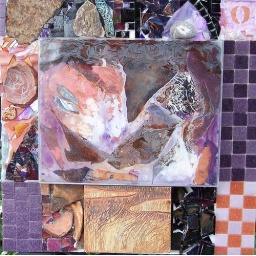
Mixed media around a plastic box frame of assorted materials